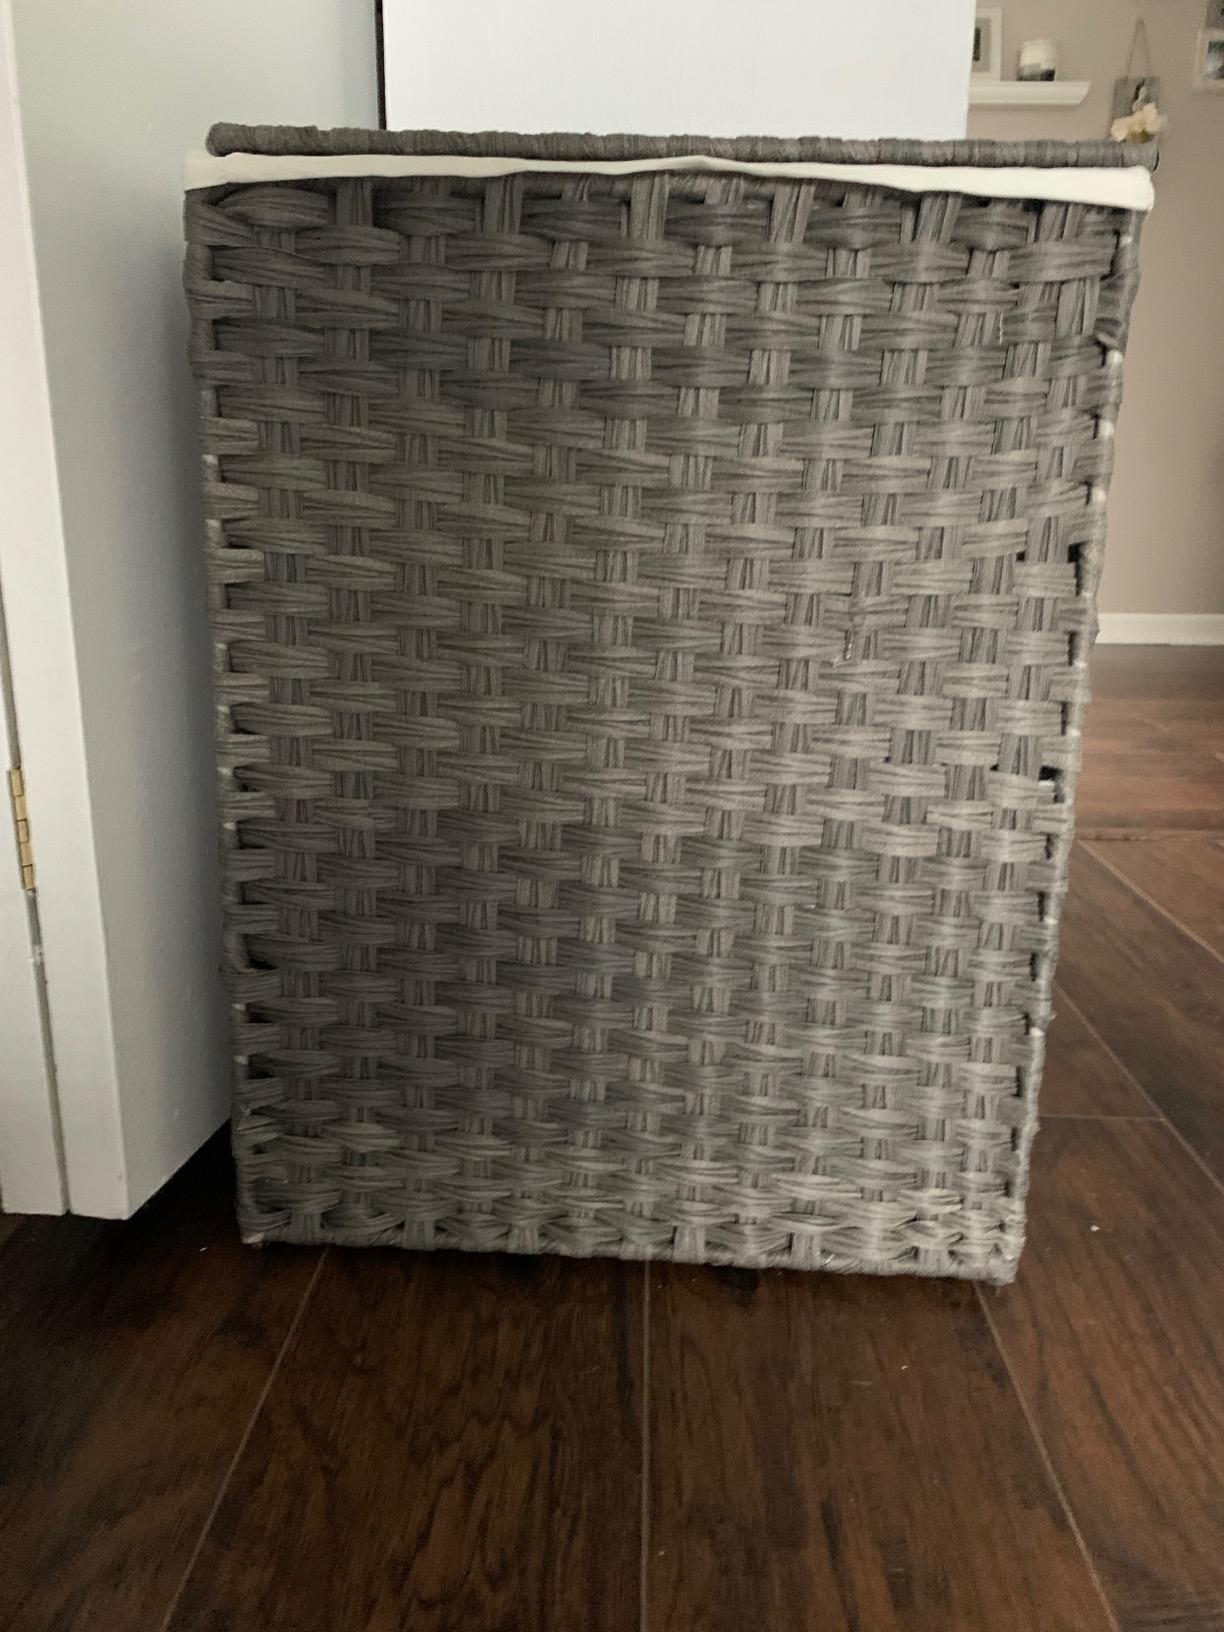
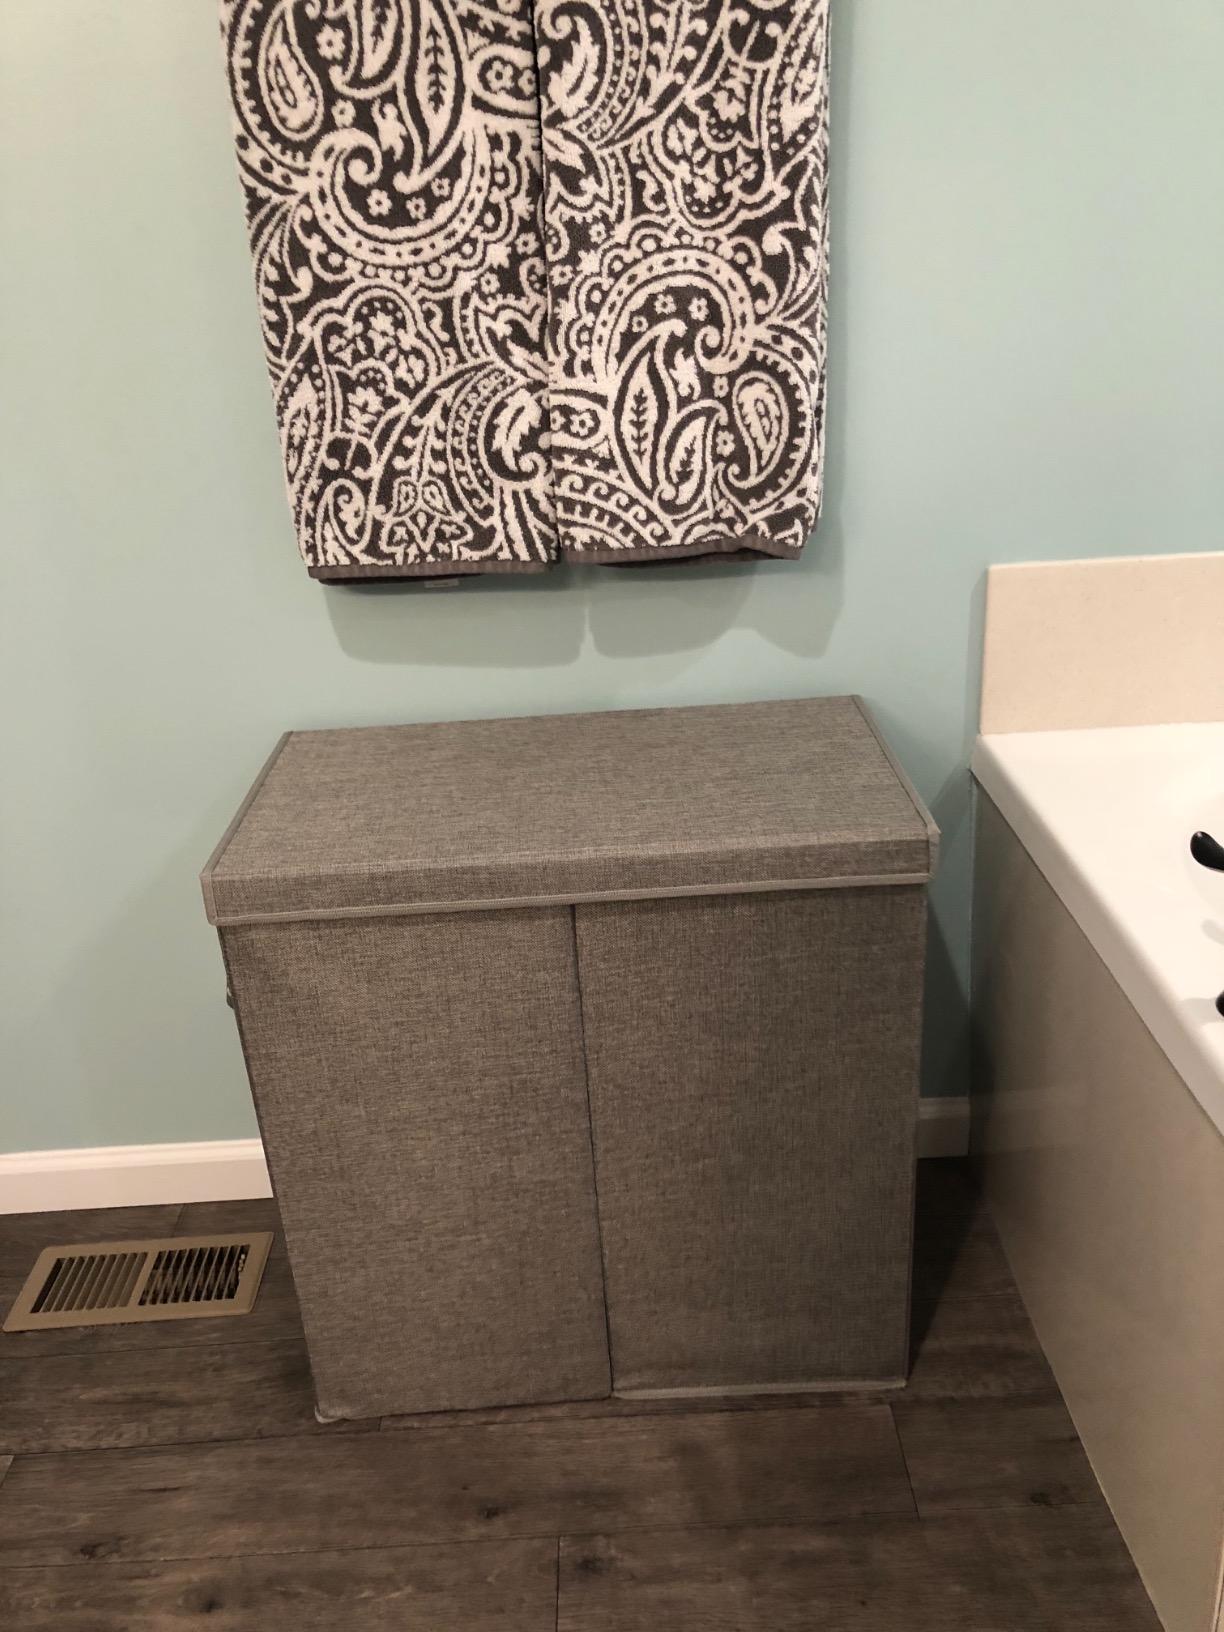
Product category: items_hamper
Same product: no